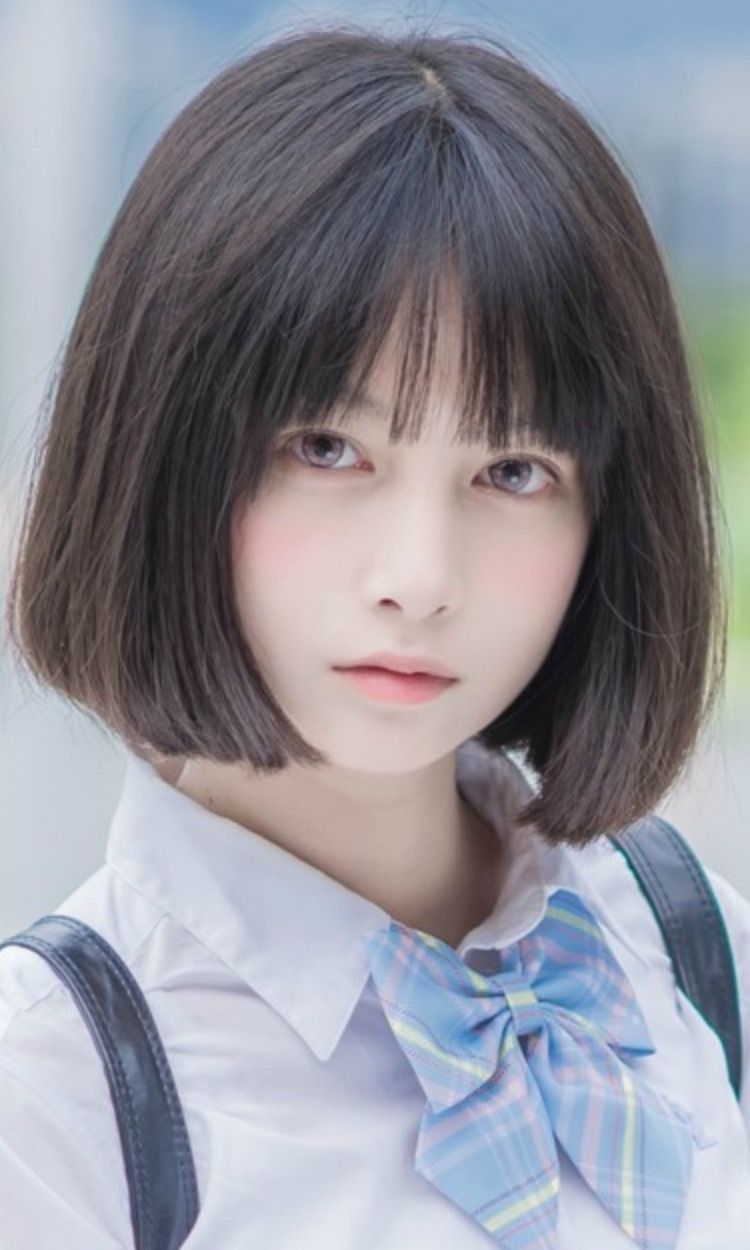
Portrait style: Real Portrait